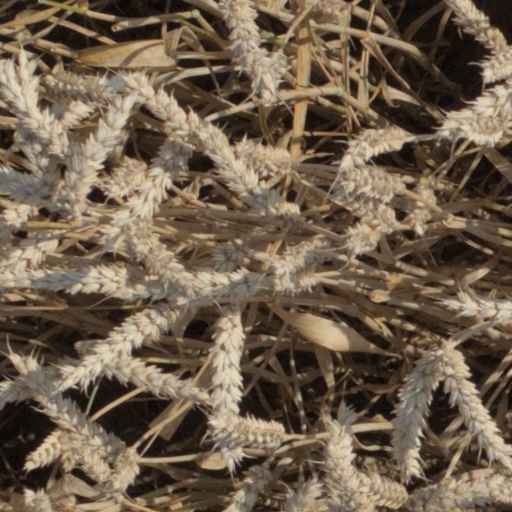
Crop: wheat